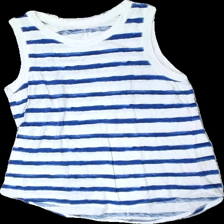
View: front
Type: Tank top
Category: Ladies
Brand: Missing
Colors: White, Blue
Material: 100% cotton
Pattern: Striped
Cut: Regular, C-collar
Season: All
Price range: <50
Recommended usage: Recycle